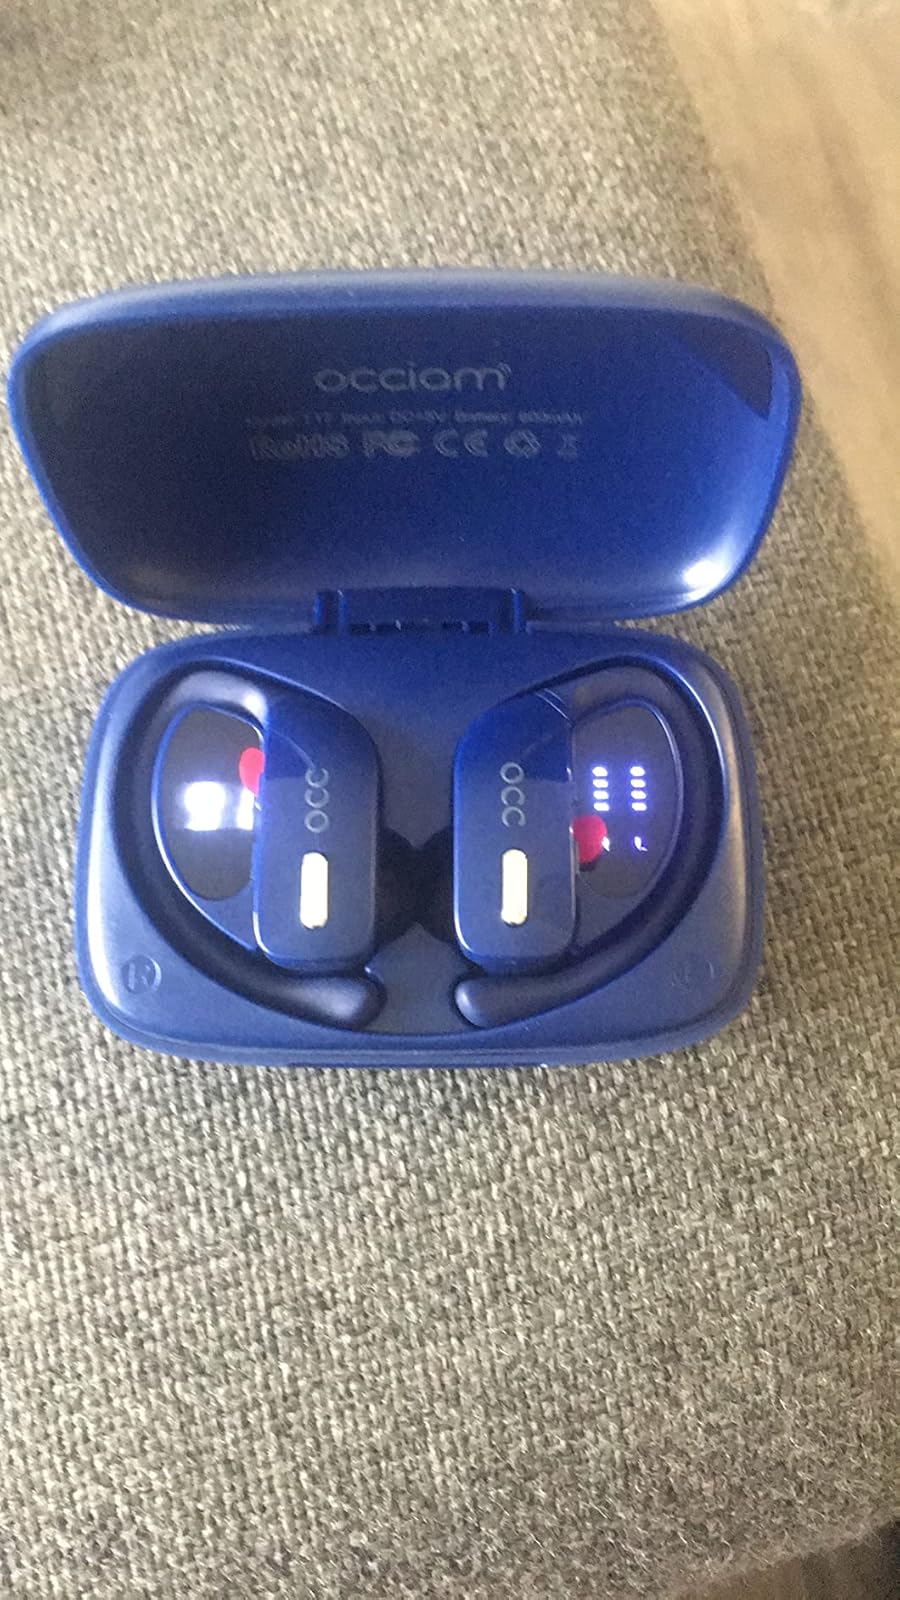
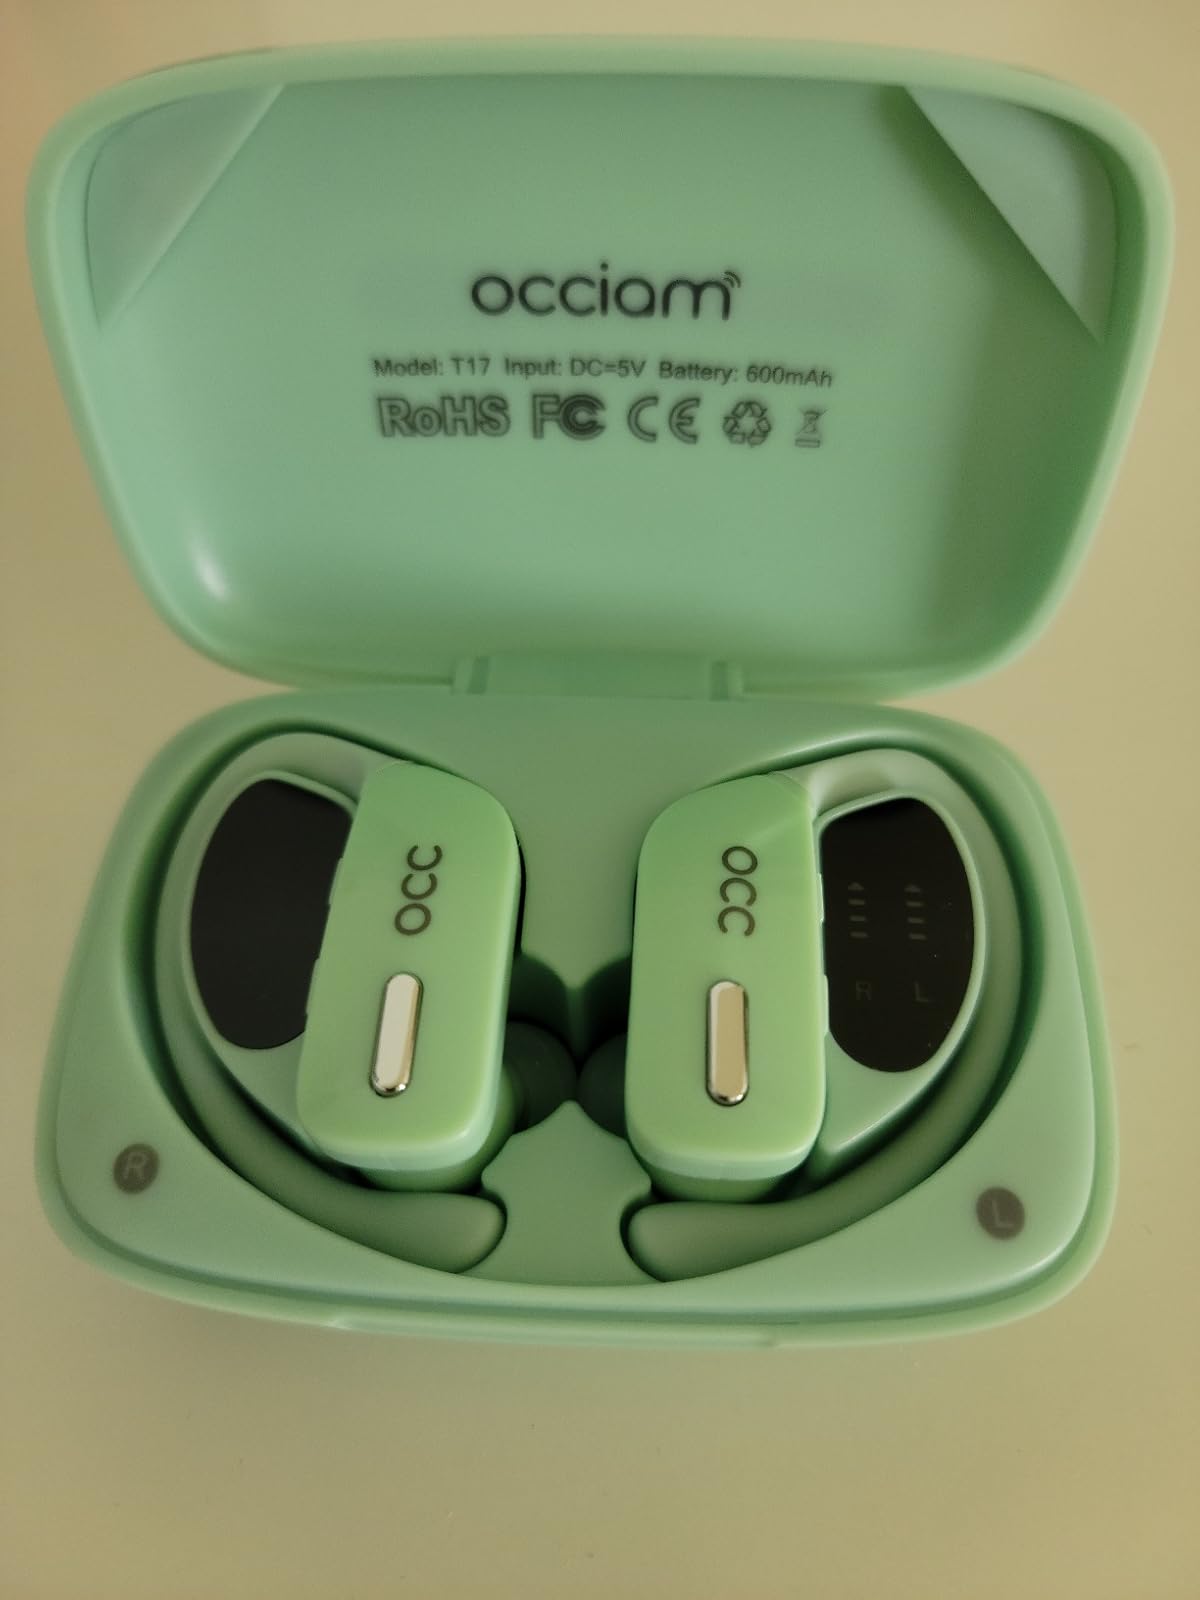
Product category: earbuds
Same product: no